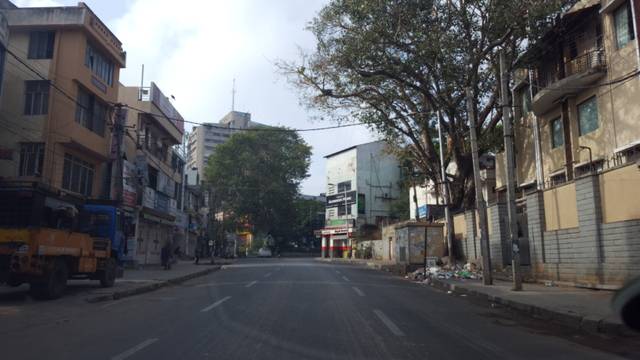
Region: India
Coordinates: 12.969, 77.606